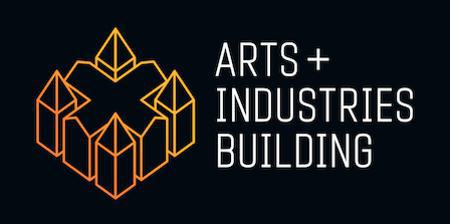
Building: Arts and Industries Building
Country: United States of America
Year built: 1881
Smithsonian Institution building in Washington, D.C., US Arts and Industries Building Location within Central Washington, D.C. Show map of Central Washington, D.C. Arts and Industries Building (the District of Columbia) Show map of the District of Columbia Arts and Industries Building (the United States) Show map of the United States Former name United States National Museum Established 1879 ( 1879 ) Location 900 Jefferson Drive SW, Washington, D.C. Coordinates 38°53′18″N 77°1′28″W / 38.88833°N 77.02444°W / 38.88833; -77.02444 Director Rachel Goslins Website aib .si .edu Arts and Industries Building U.S. National Register of Historic Places U.S. National Historic Landmark D.C. Inventory of Historic Sites Built 1881 Architect Cluss & Schulze; Meigs, Montgomery Architectural style Renaissance Revival NRHP reference No. 71000994 Significant dates Added to NRHP November 11, 1971 Designated NHL November 11, 1971 Designated DCIHS November 8, 1964 The Arts and Industries Building is the second oldest (after The Castle ) of the Smithsonian museums on the National Mall in Washington, D.C. Initially named the National Museum , it was built to provide the Smithsonian with its first proper facility for public display of its growing collections. The building, designed by architects Adolf Cluss and Paul Schulze, opened in 1881, hosting an inaugural ball for President James A. Garfield . It was designated a National Historic Landmark in 1971. After being closed since 2004 for repair and renovation, the building reopened in 2021 with a special exhibition, Futures. Description Columbia Protecting Science and Industry by sculptor Caspar Buberl . The Arts and Industries Building was sited slightly farther back from the Mall than the Smithsonian Castle to avoid obscuring the view of the Castle from the Capitol . The building was designed to be symmetrical, composed of a Greek cross with a central rotunda. The exterior was constructed with geometric patterns of polychrome brick, and a sculpture entitled Columbia Protecting Science and Industry by sculptor Caspar Buberl was placed above the main entrance on the north side. The interior of the building was partially lit through the use of skylights and clerestory windows. An iron truss roof covers the building. In 1883, the exterior was adjusted to use a more vibrant maroon-colored brick. The building is composed of four pavilions, one at each corner, about 40 feet (12 m) square and three stories tall. These surround a central rotunda. Lower sections or "ranges" were placed outside the pavilions. Pervasive complaints of dampness and the poor health of the building's occupants led to the replacement of the wood floors in the 1890s. Balconies were added in 1896–1902 to increase space after a new Smithsonian Building failed to be authorized by the United States Congress . A tunnel was constructed in 1901 to the Smithsonian Institution Building next door. History 1800s Construction of the Arts and Industries Building in 1879 According to the Smithsonian Archives, "the Congressional appropriation for the 1876 Philadelphia Centennial Exposition contained an interesting proviso. It stated that the appropriation was considered a loan, and if income from the exhibition allowed the loan to be repaid, Congress would then allow part of those funds to be used to construct a new building for the National Museum." The success of the exhibits allowed the loan to be paid off soon after the event. As promised, then, a bill was introduced in Congress two years later by the Board of Regents of the Smithsonian to build a suitable structure. The bill included plans developed by General Montgomery C. Meigs , which were based on the Government Building by James Windrim at the Philadelphia Centennial Exposition , which was itself inspired by structures at the 1873 Vienna Exposition . Funds were approved in 1879 and the design was executed by Cluss and Schulze, based on the Meigs plan. During its construction, the materials featured at the Philadelphia Centennial Exposition —up to "sixty box cars worth" of donations —were too numerous to fit in the Smithsonian Institution Building and so were temporarily stored in the District Armory Building at the corner of 7th Street SW and Independence Avenue . According to the aforementioned Smithsonian Archives, "the first event to take place in the new National Museum Building was the Inaugural Ball for President James Garfield and Vice President Chester A. Arthur on March 4, 1881. A temporary wooden floor was laid, two electric lights were placed in the Rotunda, 10,000 bins for hats and coats were erected, 3,000 gas lights were installed, and festive buntings, state flags and seals decorated the halls. A colossal "Statue of America" stood in the Rotundia, illustrative of peace, justice and liberty, grasping in her uplifted hand an electric light "indicative of the skill, genius, progress, and civilization" of America in the 19th century." Eight months later the museum officially opened to the public. "It contained 80,000 square feet of exhibit space with specially designed mahogany exhibit cases. The exhibit halls contained exhibits on geology, metallurgy, zoology, medicine, anthropology, art, history and technologies such as ceramics, printing, transportation, textiles, fisheries, and agriculture." Under the guidance of George Brown Goode , a historian and ichythyologist, a Division of Arts and Industries and Materia Medica was established that same year and materials from the museum were sent to many late nineteenth century expositions to teach people about the country's political and natural history. 1900s Interior of the Arts and Industries Building in 1982 and 2022 In 1910, the natural history collections were moved to the new National Museum of Natural History , and the old National Museum Building was renamed the Arts and Industries Building. In 1964 additional exhibitions were moved to the National Museum of History and Technology, now known as the National Museum of American History . In the middle of 1975, the building was closed to the public to begin moving its remaining exhibits to the newly constructed National Air and Space Museum . Restoration work was performed over the next year at a cost of $4.5 million, including the installation of air conditioning. In May 1976, the Arts and Industries Building reopened with 1876: A Centennial Exhibition , featuring the Philadelphia Exposition artifacts it was originally built to house. Added later were series of temporary exhibitions and a children's theater, known as the Discovery Theater . 2000s By 1995, the building was reported to be in disrepair and at risk of closing down. By 2000, plastic tarps were in place to protect visitors from debris from the crumbling roof. In 2004, the building was closed to the public indefinitely, as funding for the necessary repairs was uncertain. The building's uncertain future and deteriorating condition led the National Trust for Historic Preservation to name it in 2006 as one of America's Most Endangered Places , an annual list of endangered historic sites. In 2009 it was scheduled to receive $25 million in funds from the American Recovery and Reinvestment Act of 2009 for renovation work. Renovation of the Arts and Industries Building in 2012 Revitalization of the shell alone was solicited in 2010. A complete restoration was projected to cost $200 million ($65 million in structural renovations alone) and last until 2014. In January 2014, the Smithsonian announced that the building would remain closed for the foreseeable future, citing funding concerns. But on April 12, 2015, Smithsonian Acting Secretary Albert Horvath said about 40 percent of the building would reopen in fall 2015 for use as a short-term exhibit space. Smithsonian officials said that the building had been architecturally stabilized, and minor refurbishments made to the bathrooms, HVAC system, and interior paint scheme. Horvath said the building would not completely reopen and its fate had not yet been clarified or determined. After 2015, the building was used occasionally for special events, such as the Smithsonian Folklife Festival . The Arts and Industries Building reopened in November 2021 for its first exhibition since 2004, Futures , scheduled to run through July 2022. Afterward, the building is scheduled to be closed for significant renovations, which would allow it to be permanently reopened as early as 2028. The building was evaluated as a possible home for the National Museum of the American Latino or the Smithsonian American Women's History Museum . The building has hosted a number of exhibitions and artists in residence, such as Catie Cuan , a Futurist-in-Residence who performed at the closing ceremonies of the Futures exhibit on July 6, 2022. See also List of National Historic Landmarks in Washington, D.C. National Register of Historic Places listings in central Washington, D.C. Architecture of Washington, D.C. References